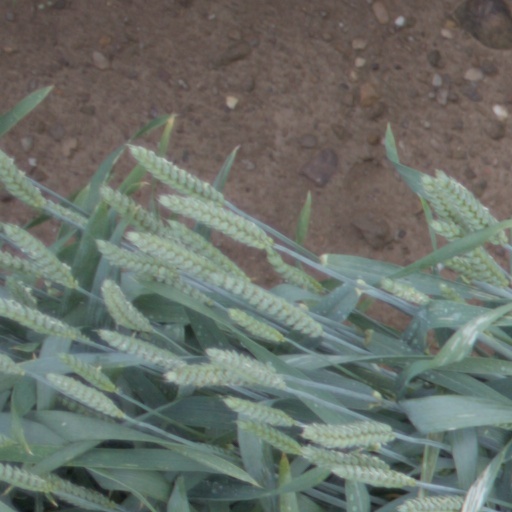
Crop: wheat